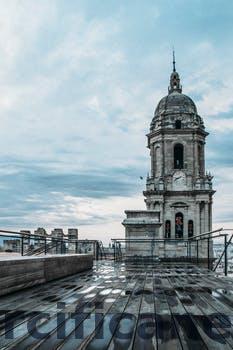
Label: Watermark